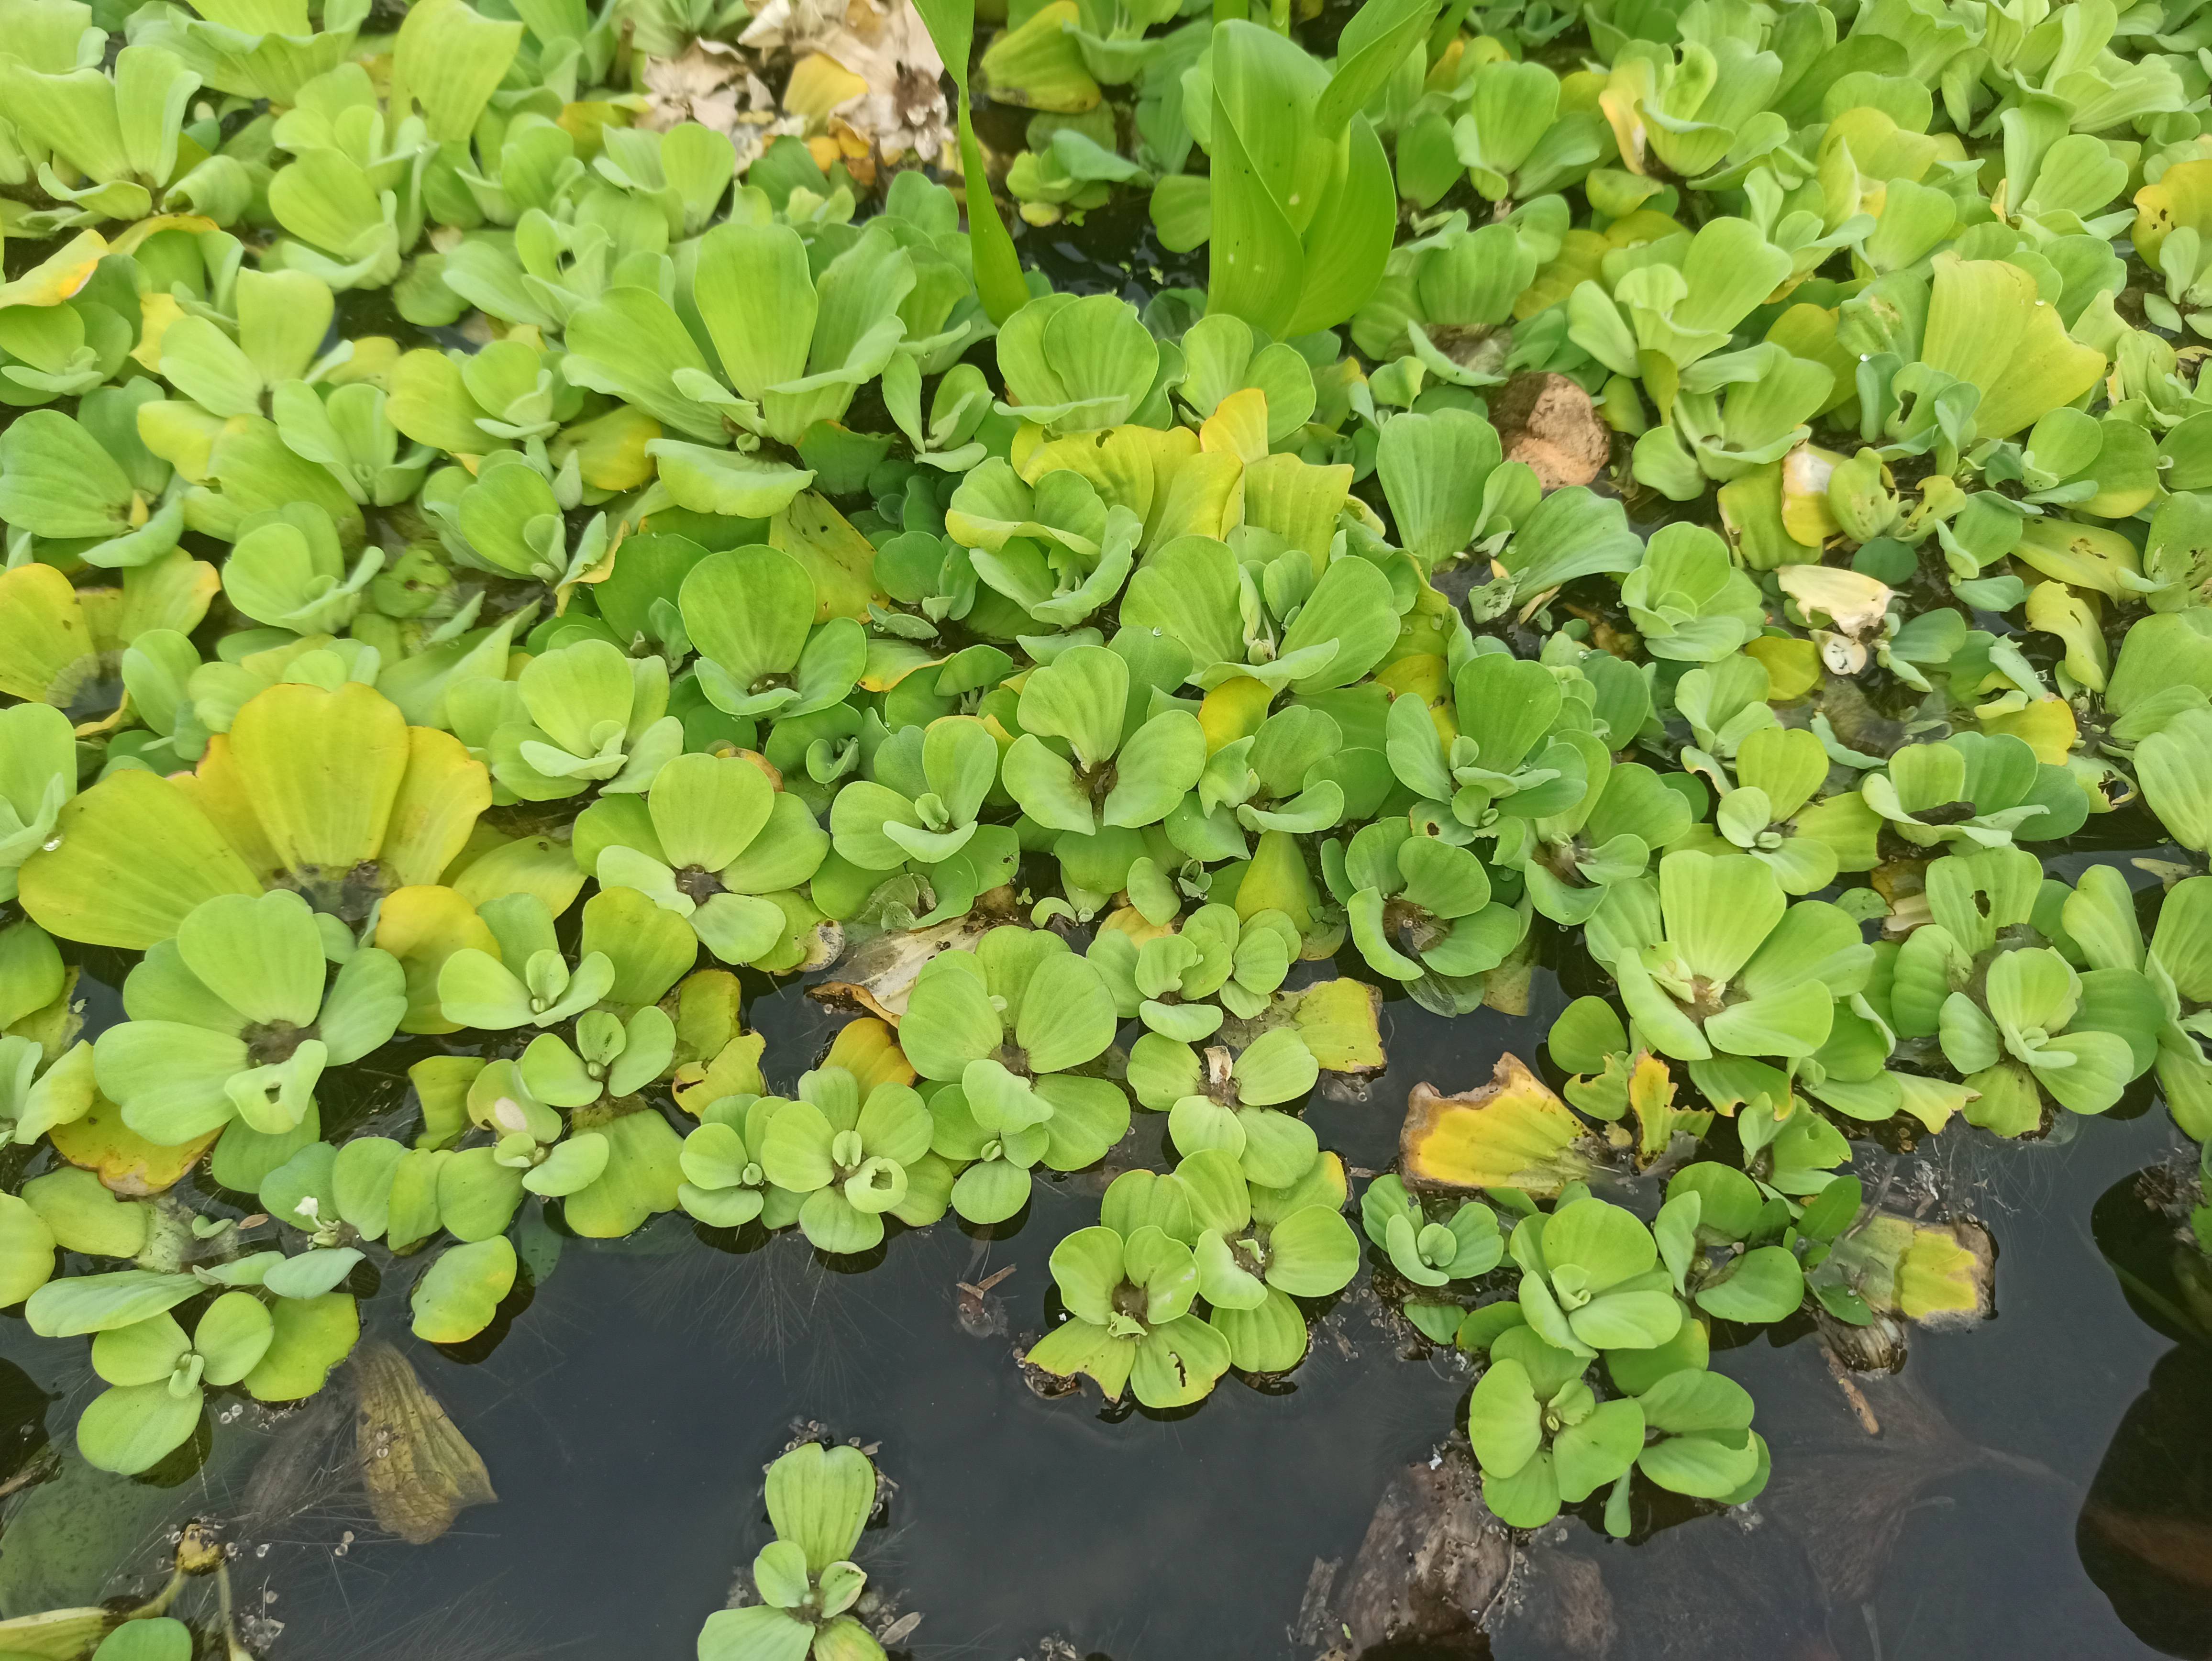
Species: Water Lettuce (Pistia stratiotes)